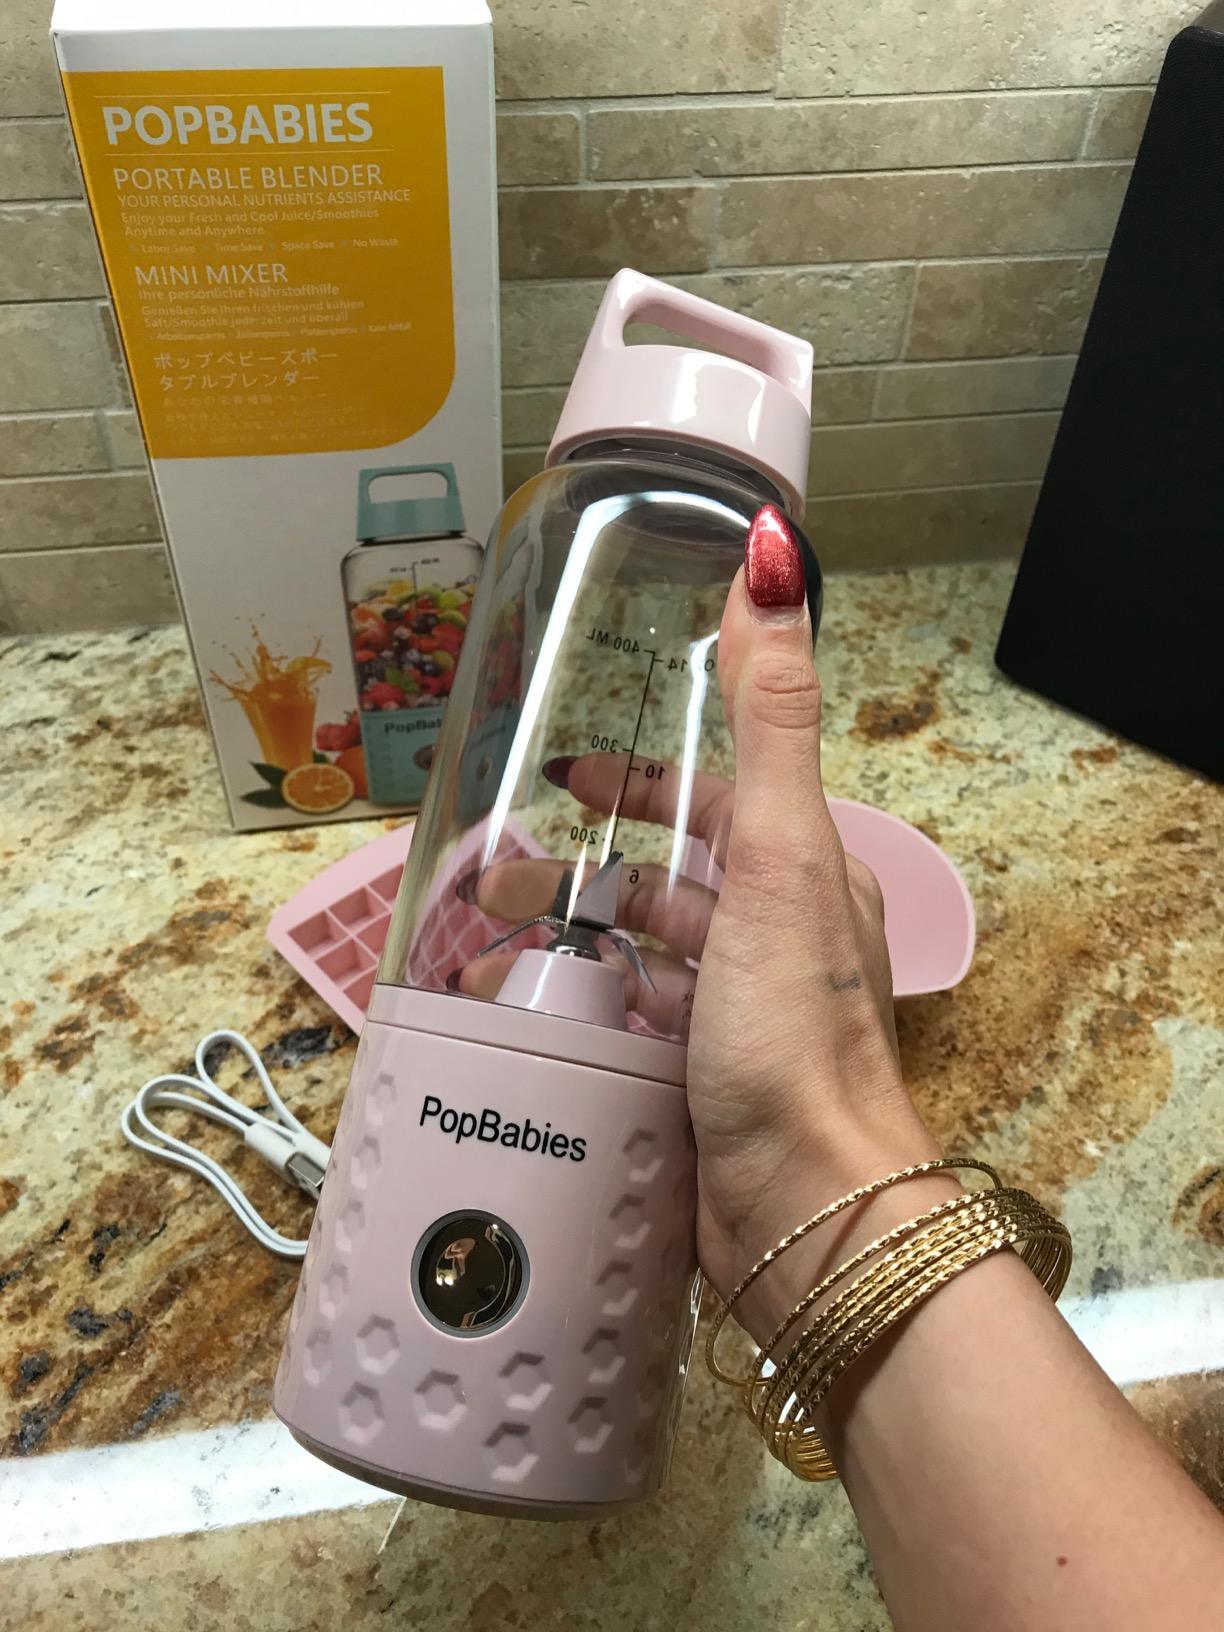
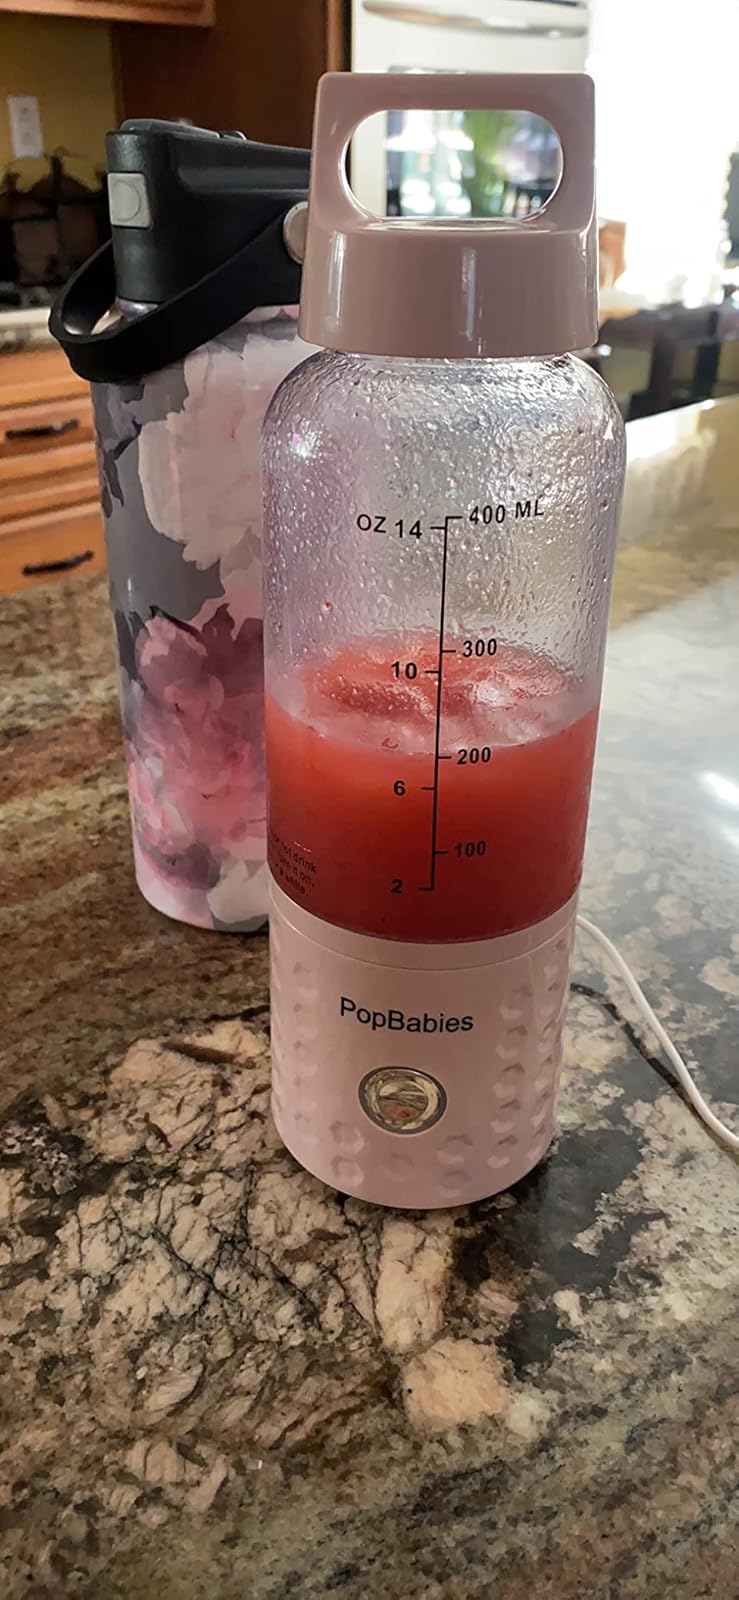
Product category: items_blender
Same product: yes